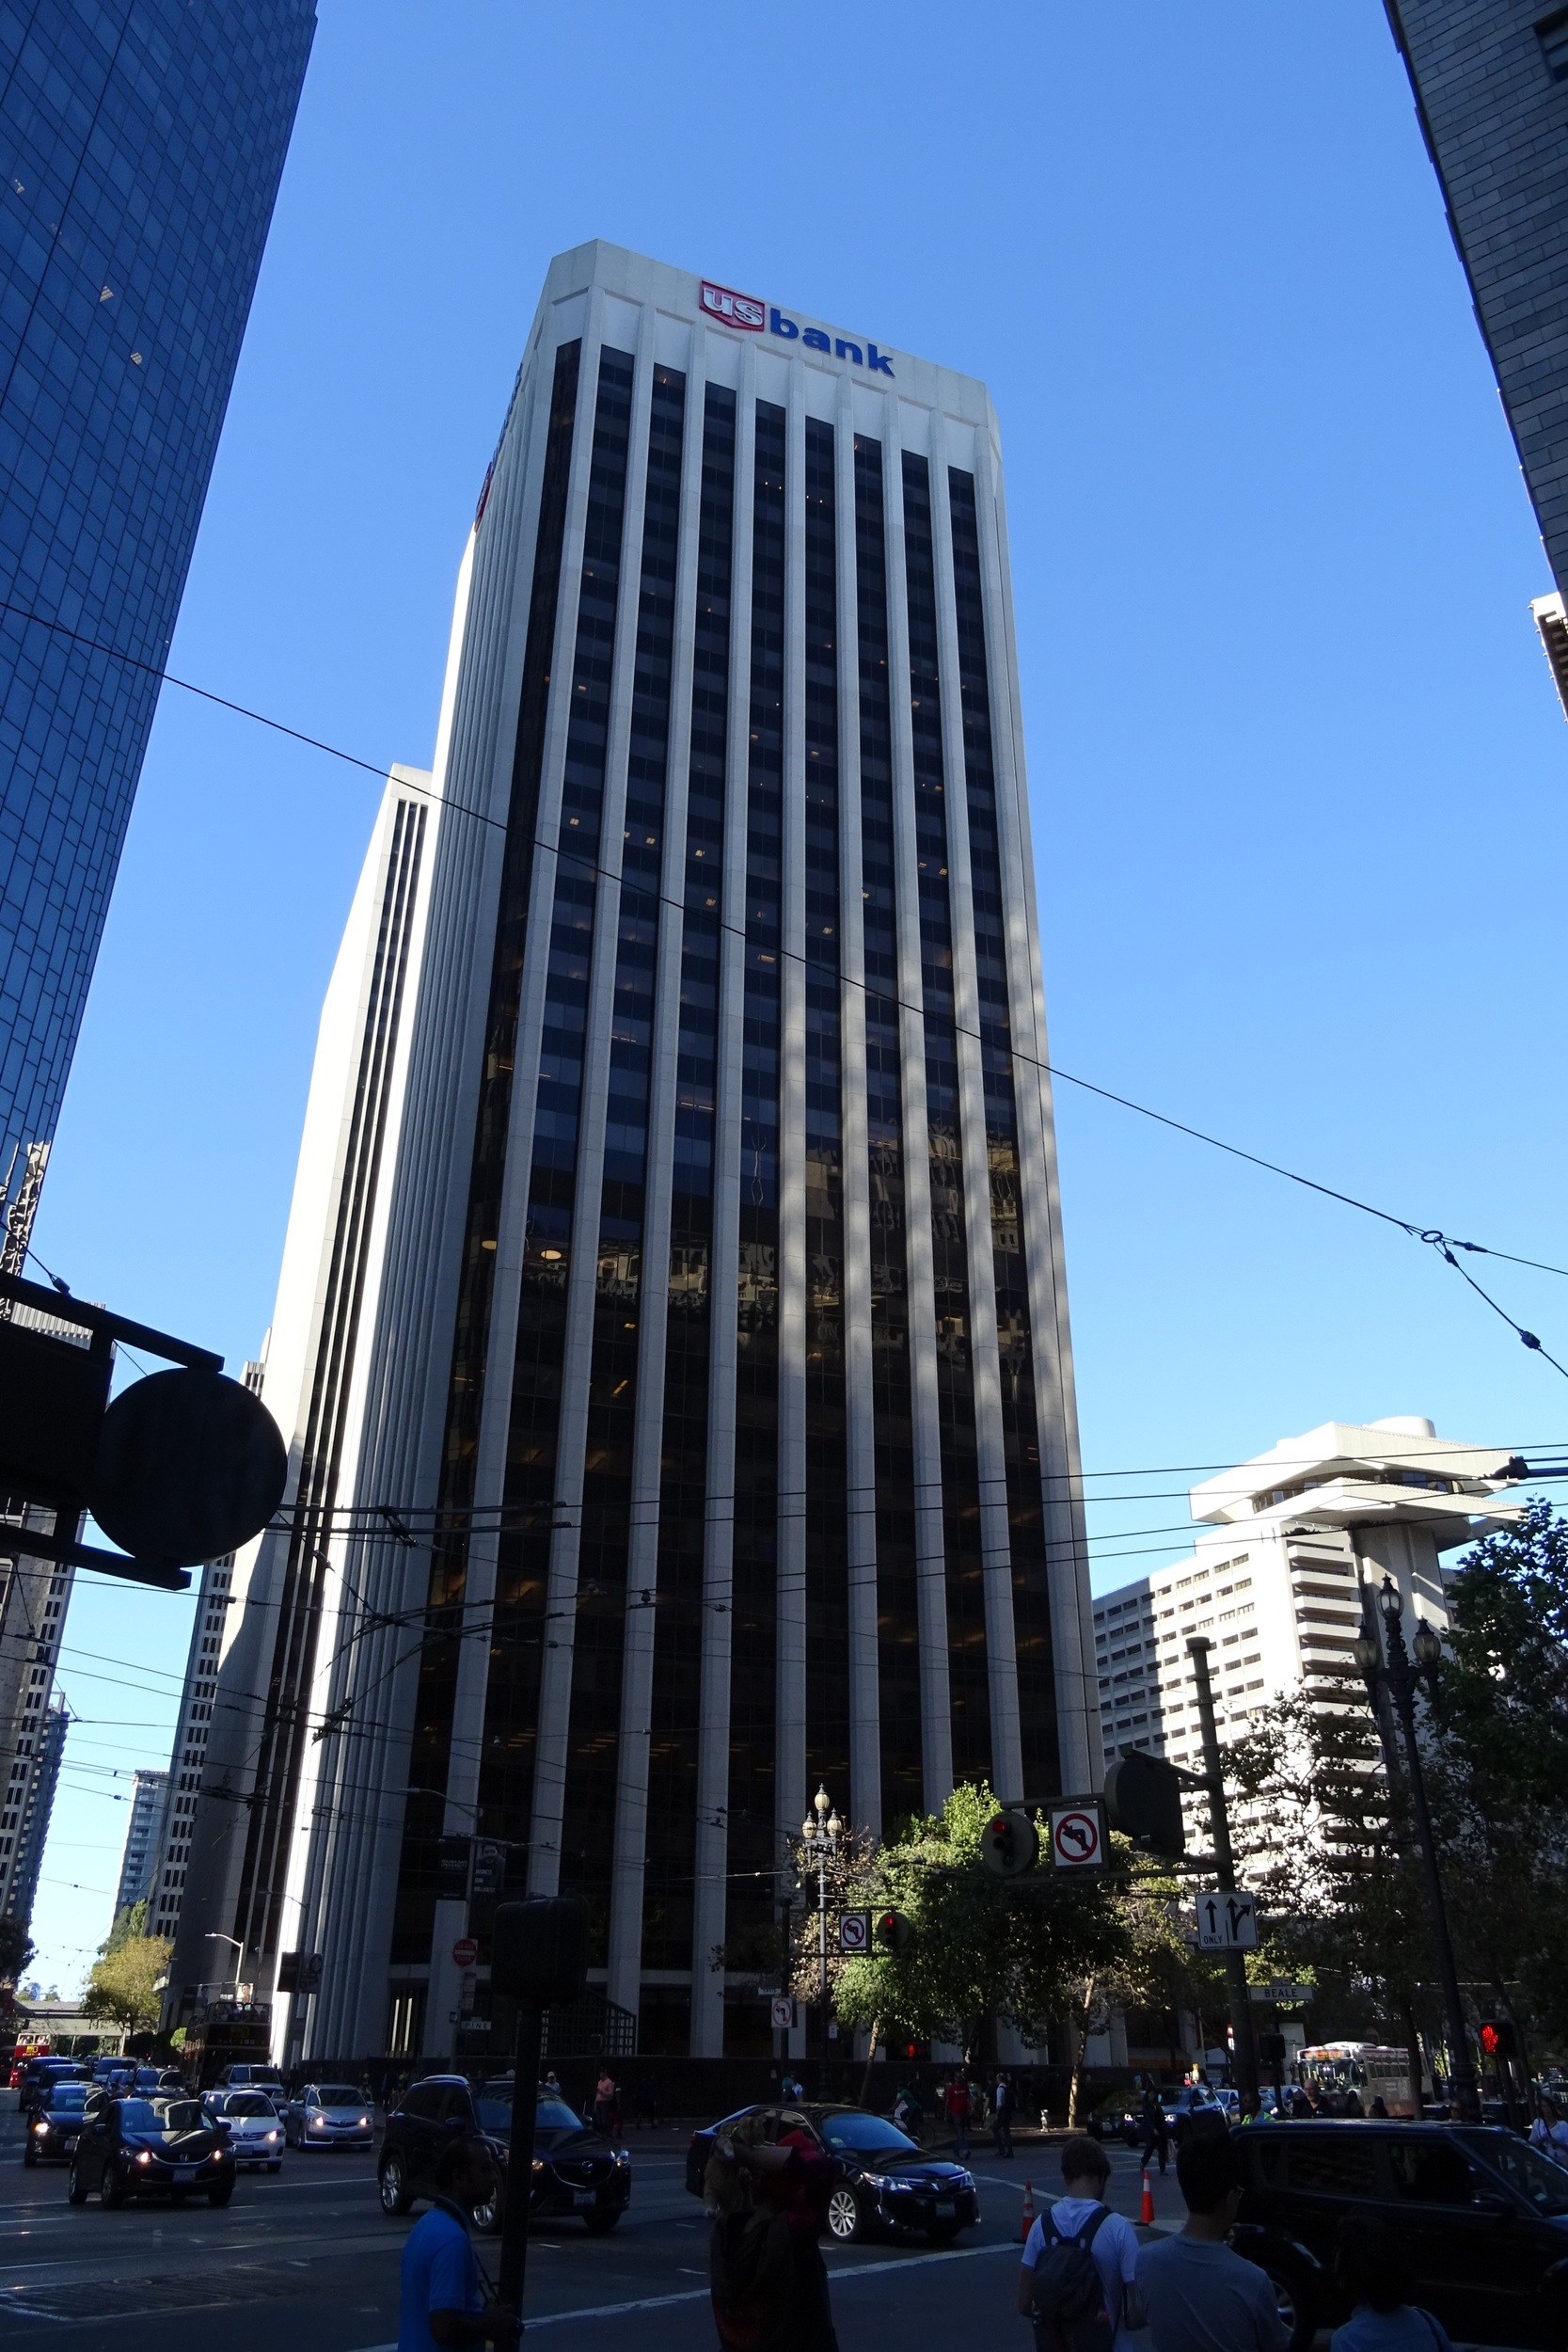
architecture, skyline, building, city, skyscraper, urban, cityscape, downtown, san francisco, tower, usa, america, landmark, facade, tower block, headquarters, metropolis, urban area, human settlement, metropolitan area